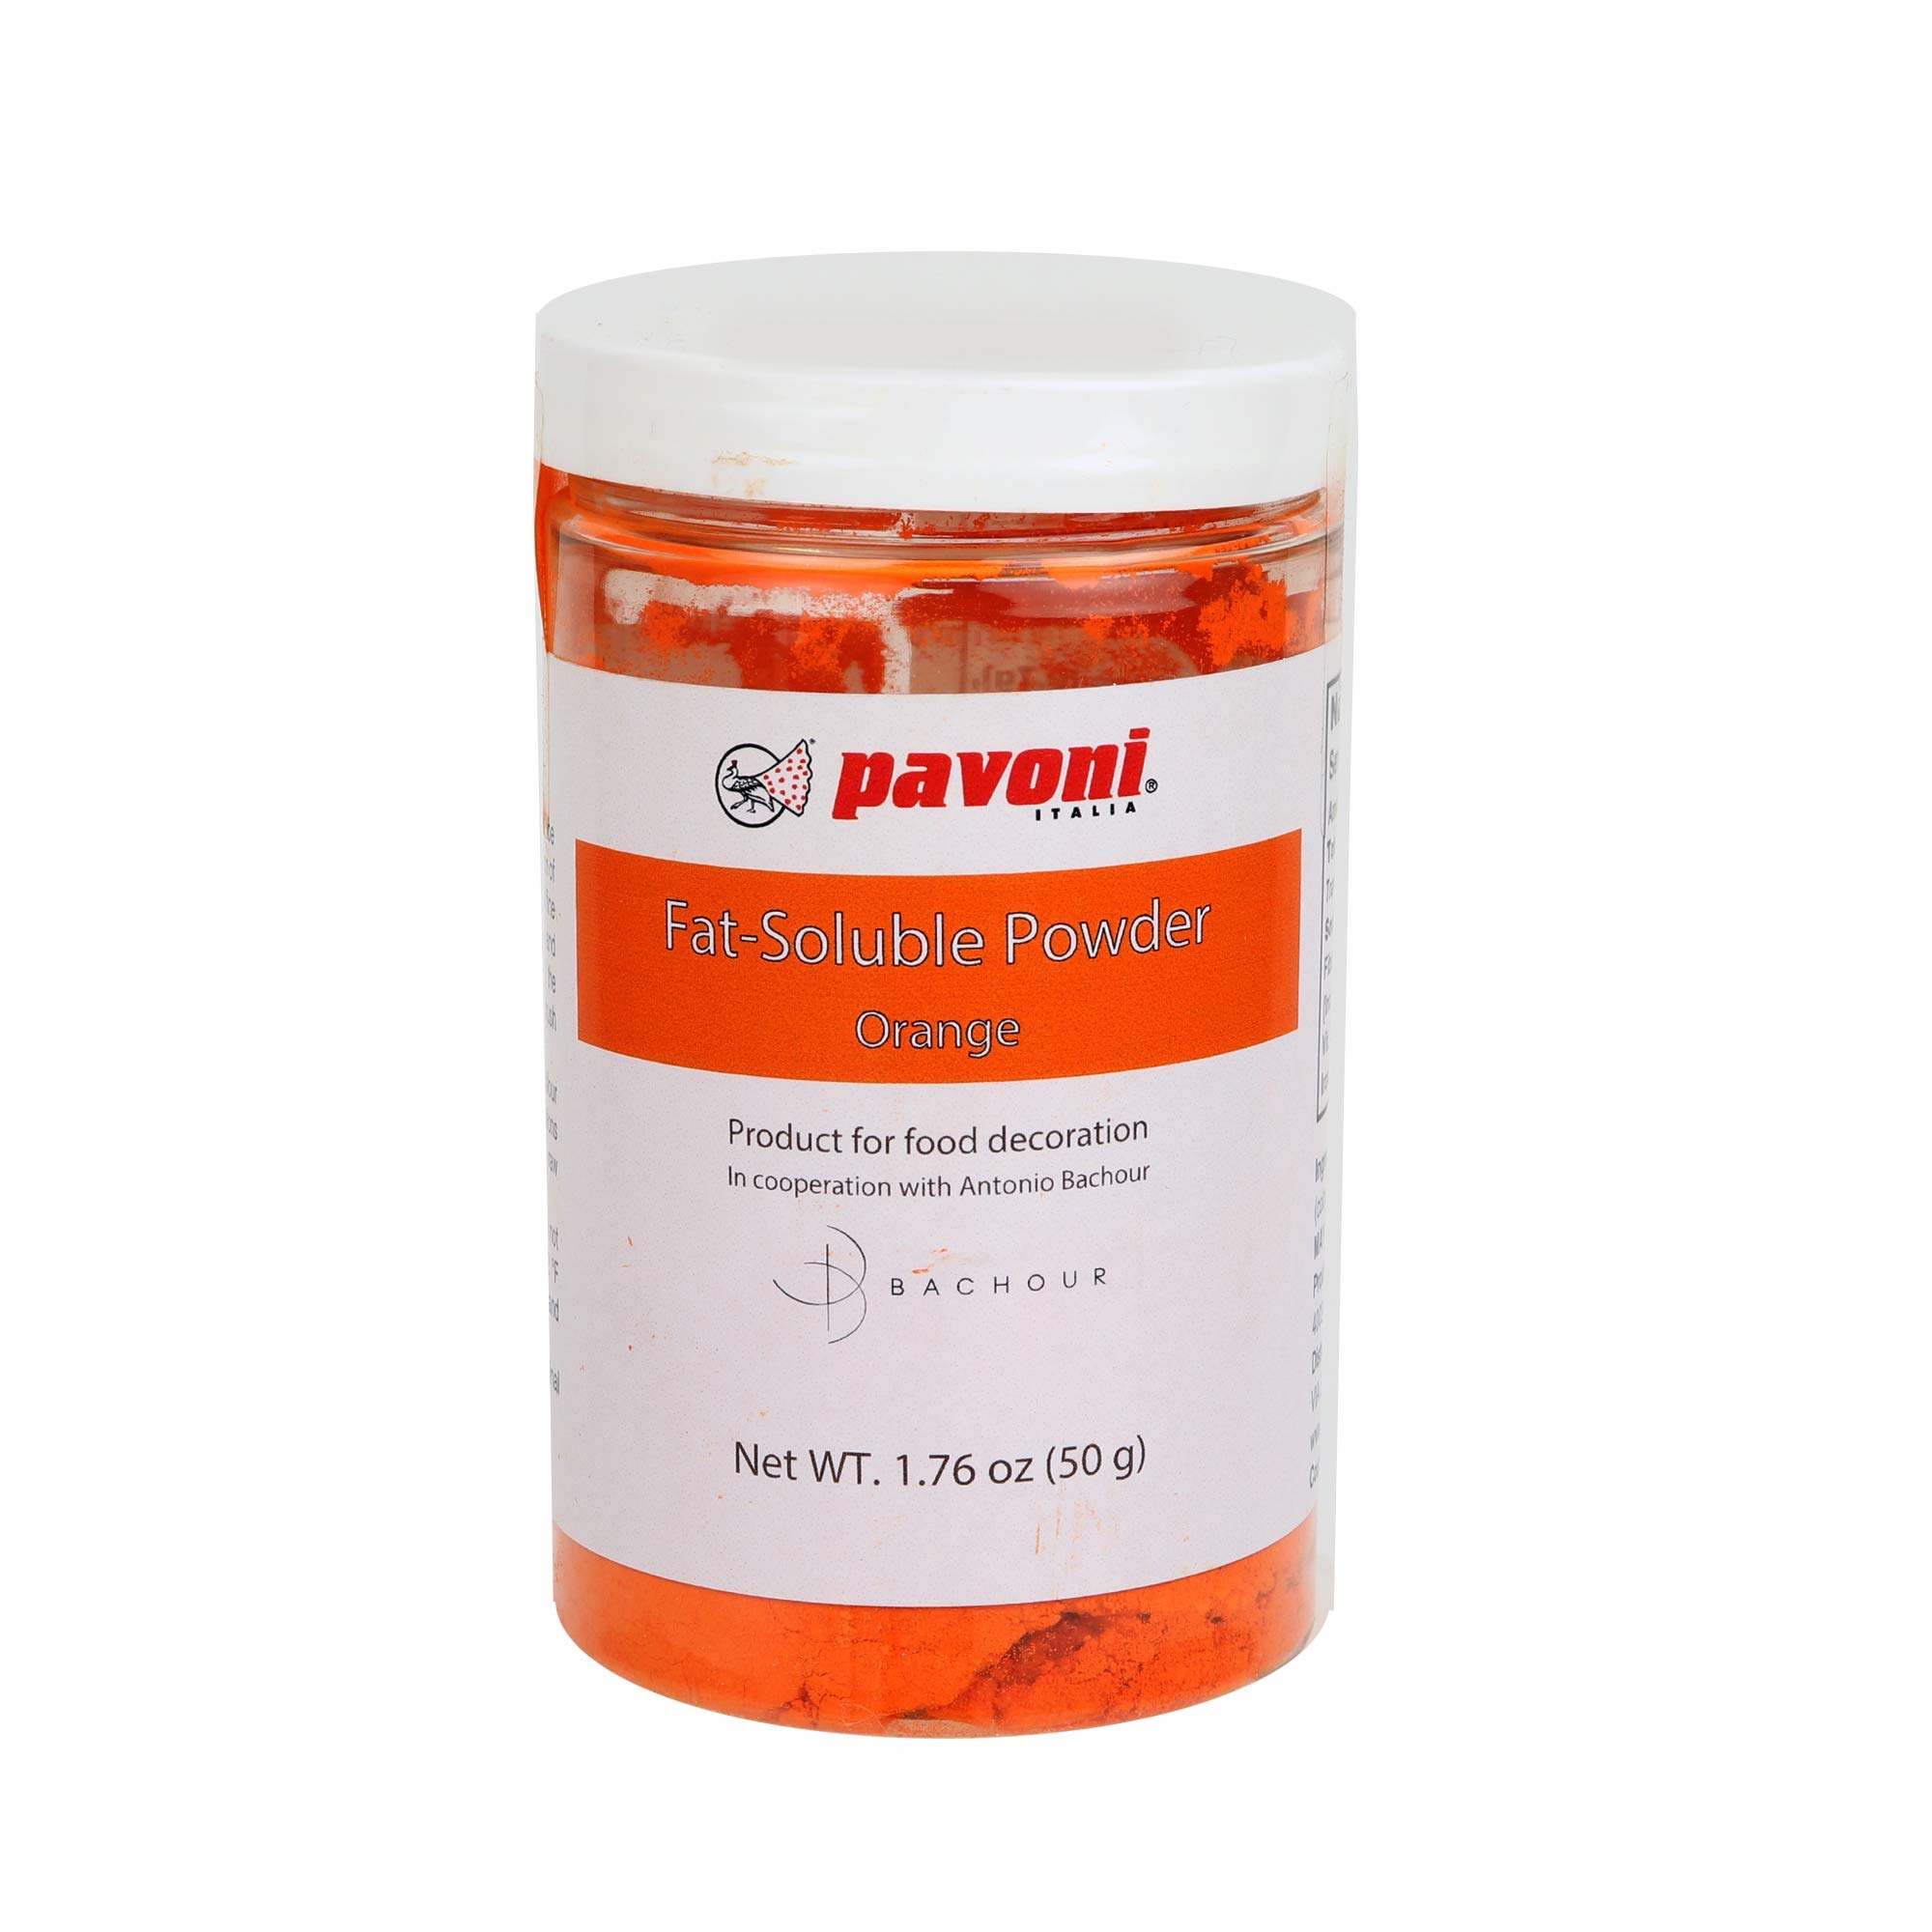
Item Name: Pavoni Antonio Bachour Fat Soluble Powder Food Color 50 Grams Orange
Bullet Point 1: Powder color (the most concentrated form of food coloring) to add to fat-based foods
Bullet Point 2: Use in pastries, cookies, cakes and wafers
Bullet Point 3: Use it by mixing it into food or coating the surface of food
Bullet Point 4: From Pavoni in collaboration with pastry chef Antonio Bachour
Bullet Point 5: From Italy but FDA compliant
Product Description: <b>Pavoni Antonio Bachour Fat Soluble Powder Food Color</b><br>From Pavoni in collaboration with pastry chef Antonio Bachour<br><br> Packed by weight, not volume. Contents do not fill the jar. <li>Powder color (the most concentrated form of food coloring) to add to fat-based foods <li>Use in pastries, cookies, cakes and wafers <li>Use it by mixing it into food or coating the surface of food <li>From Italy but FDA compliant<br><br>May contain traces of soy and milk<br><br>Antonio Bachour is a multi-award-winning Executive Pastry Chef at St Regis Bal Harbour and contributor in So Good Magazine 10 who in 2011 was named one of the ten best pastry chefs in America, in 2012 won the Zest Award for Baking and Pastry Innovator, in 2013 had his book “60 Creations” published and in 2015 released “Chocolate”; the book includes recipes for entremets, petit gateaux, verrines, bonbons and chocolate plated desserts<br><br><br>Italy-based company Pavoni manufactures products including but not limited to silicone baking mats and baking molds (including Formaflex, Pavoflex and Pavocake), silicone ice cream molds with hinges for inserting sticks during preparation (before freezing), silicone chocolate molds, polycarbonate chocolate molds, thermoformed plastic chocolate molds, transfer and textured sheets for designing chocolate, stainless steel tart rings and tools for shaping chocolate, plus food colors, as well as machines for commercial foodservice.
Value: 1.7637
Unit: Ounce

Price: 38.67